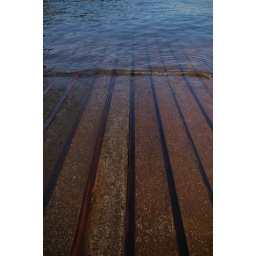
Shiny metal bits in the floor where the car ferry slides its ramp.